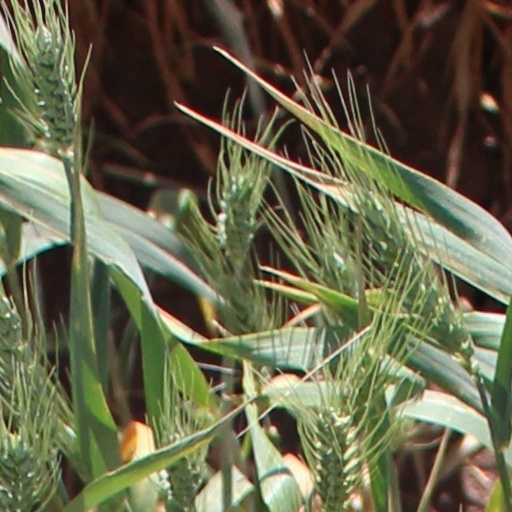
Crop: wheat